Frederick Oakes Sylvester

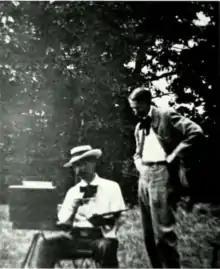
Takuma Kajiwara and Frederick Oakes Sylvester at Elsah

Frederick Oakes Sylvester was born in Brockton, Massachusetts, on October 8, 1869, the son of Charles Frederick Sylvester, a hardware dealer, and Mary Louise, who died two weeks after his birth.